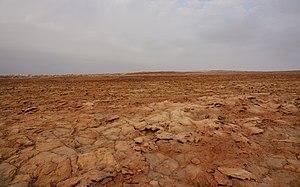
Dallol est un site géologique situé dans le désert du Danakil, au nord-est de l'Éthiopie, à une quinzaine de kilomètres de la frontière de l'Érythrée. Ce site volcanique se trouve à l'extrémité nord d'un lac salin, le lac Karoum, dont le sel est encore exploité par les Afars. Il résulterait de l'explosion d'une importante chambre magmatique de la vallée du grand rift au-dessus d'une vaste zone saline à l'ouest de la mer Rouge, et se trouve à – 136,8 mètres au-dessous du niveau de la mer, dans la dépression de Danakil. La température y atteint régulièrement les 45 degrés à l'ombre. Une réinterprétation géologique du site laisse entendre qu'il ne s'agit nullement d'une activité purement volcanique mais de phénomènes complexes entre dynamique salifère et circulations hydrothermales possiblement liées à une intrusion en profondeur.